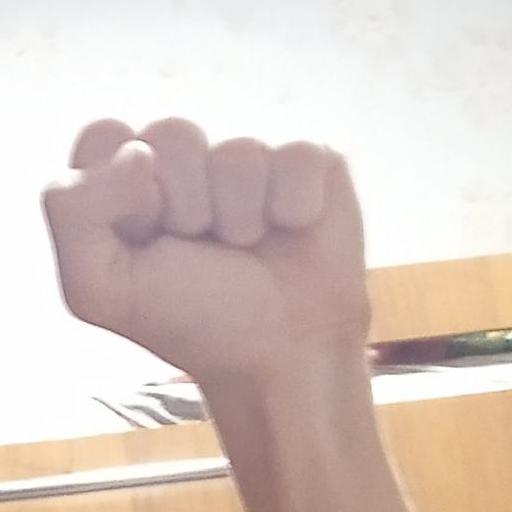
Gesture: fist